Look Here (horse)

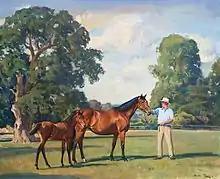
Look Here: Winner of the 2008 Oaks at Epsom, painting by Charles Church presented to the Jockey Club in May 2014

Look Here (foaled 28 February 2005, died of colic November 2019) was a British Thoroughbred racehorse and broodmare best known for winning the 2008 Epsom Oaks. In a racing career which lasted from October 2007 to October 2009 the filly ran nine times and won two races. After winning her only race as a two-year-old, Look Here finished second on her three-year-old debut. She then won the Classic Oaks over one and a half miles at Epsom, in which she was a 33/1 outsider. Look Here never won another race, but finished third in the St Leger Stakes, Coronation Cup and Pretty Polly Stakes.